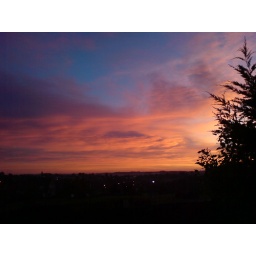
Interesting looking pink cloud formation late in the evening.